Kieron Moore (Irish actor)

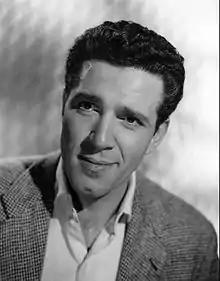
Kieron Moore in 1956

Kieron Moore (born Ciarán Ó hAnnracháin, anglicised as Kieron O'Hanrahan) (5 October 1924 – 15 July 2007) was an Irish film and television actor whose career was at its peak in the 1950s and 1960s. He played Count Vronsky in the film adaptation of "Anna Karenina" starring Vivien Leigh.